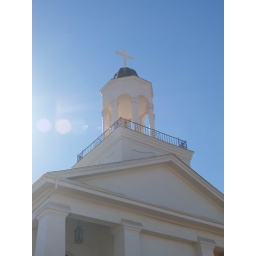
Marshall  Texas Old Historic Small Town in 2011 Top of a church with a cross  Roads Building Signs Architecture